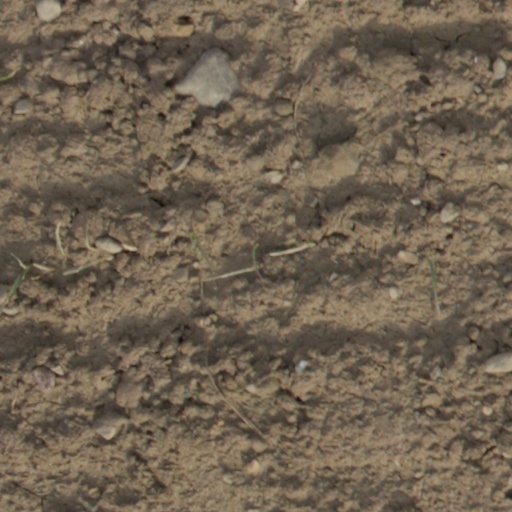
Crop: wheat